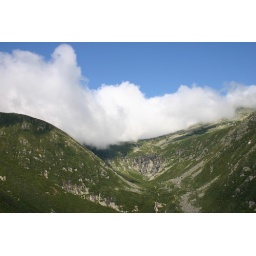
The clouds over the mountain